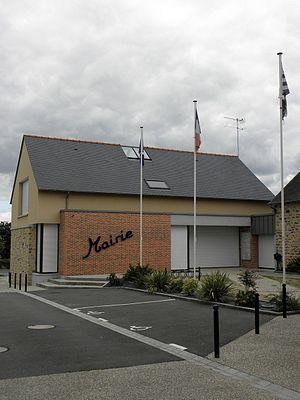
Mairie d'Erbrée (Ille-et-Vilaine, France).
Erbrée est une commune française située dans le département d'Ille-et-Vilaine en région Bretagne, peuplée de 1 702 habitants.